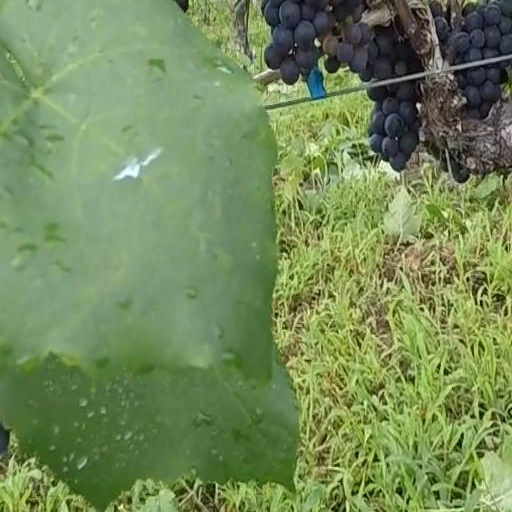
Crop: grape